Chian diaspora

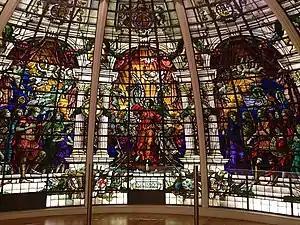
Stained glass window from London's Baltic Exchange (moved to the National Maritime Museum after the 1992 bombing)

The Chian diaspora was the dispersal of most of the remaining population of the Aegean island of Chios, after the massacre of 1822. It is one part of the larger Greek diaspora.